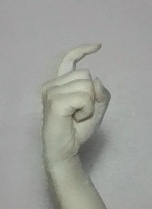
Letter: ra